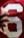
Number: 6